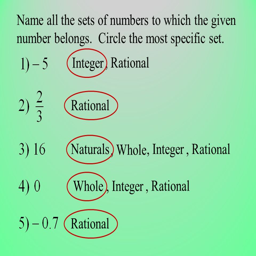
name all the sets of numbers to which the given